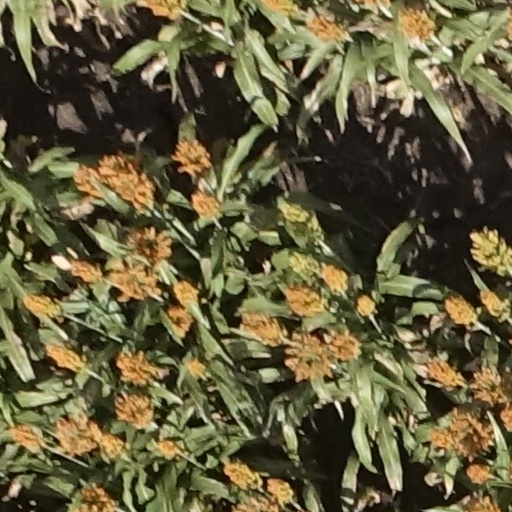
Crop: sorghum